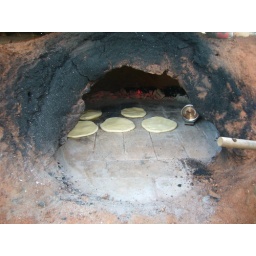
making pitas and pizza in the cob oven